Phillip Puckett

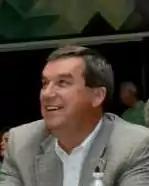

Phillip P. Puckett (born August 10, 1947 in Russell County, Virginia) is an American politician. A Democrat, he was elected to the Senate of Virginia in 1998 and resigned on June 9, 2014. He represented the 38th district, made up of five counties and parts of four others in the southwestern part of the state.